International game

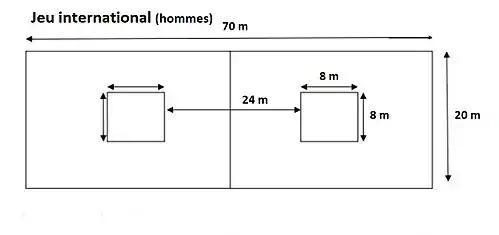
Playing area

"International game" is played on a rectangular, flat concrete surface, within a 70 x 20 meter box for the men's category, and within a 50 x 14 meter box for the women's category. The endings of this rectangle are the "service" and the "receive" lines. In the "service" field there is an 8 x 8 meter (men's) or 6 x 6 meter (women's) area known as the "service box".